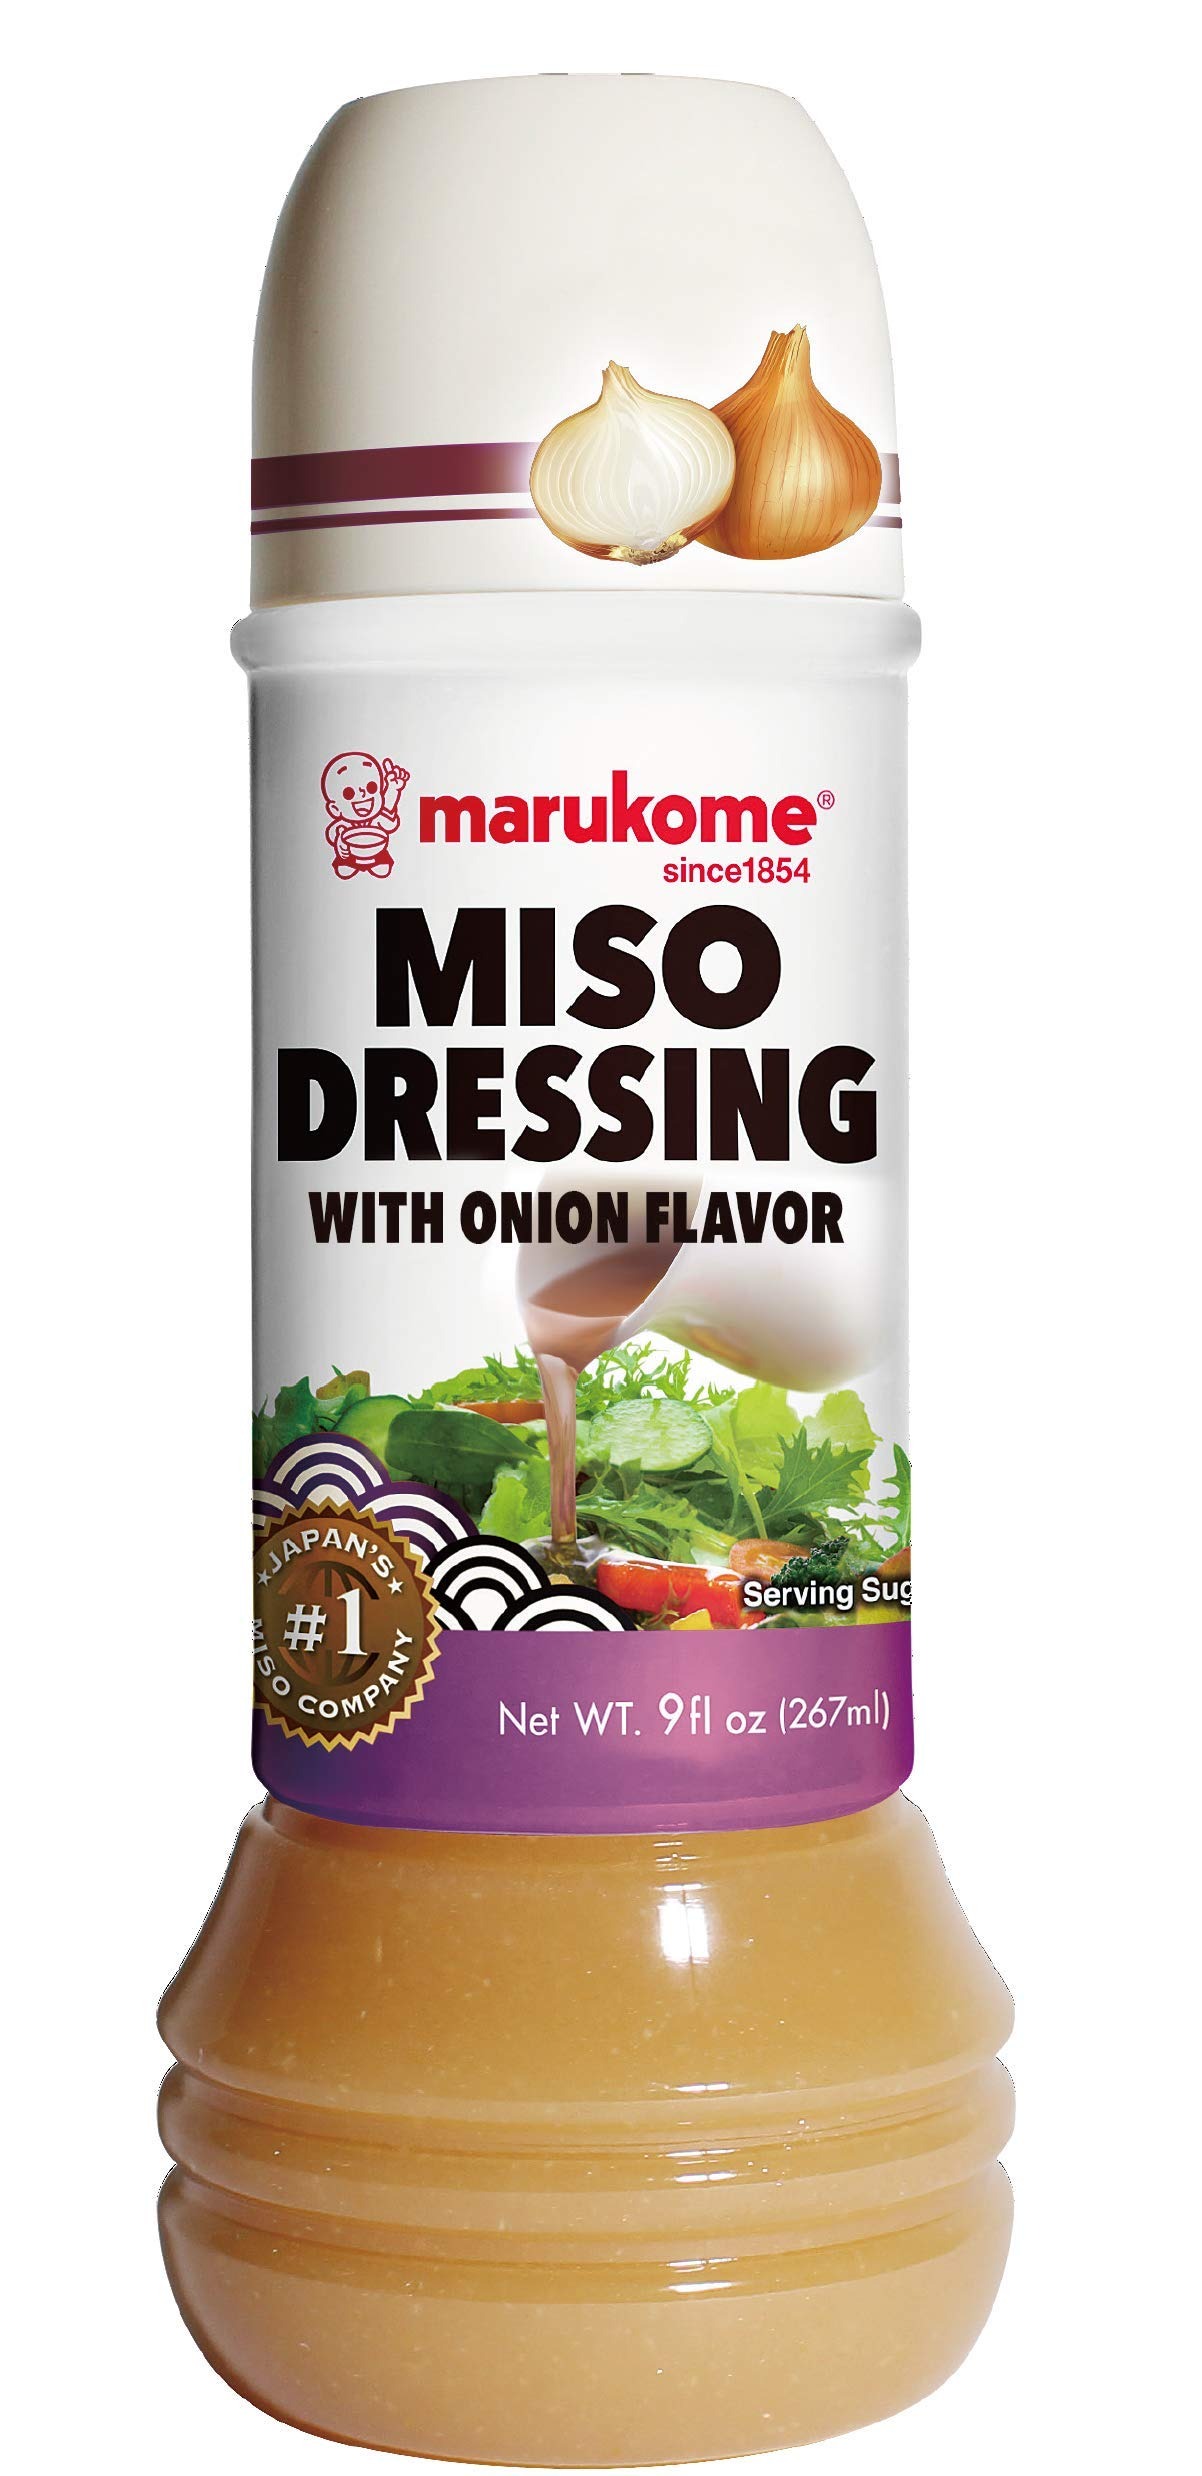
Item Name: Marukome Onion Miso Dressing, 9 Oz
Bullet Point 1: Good for salad and others uses
Bullet Point 2: Miso and onion flavor dressing making for a great taste
Bullet Point 3: Onion flavor adds to a rich flavor
Bullet Point 4: New braking dressing
Bullet Point 5: Miso and onion Dressing
Value: 9.0
Unit: Ounce

Price: 15.19